Gamora

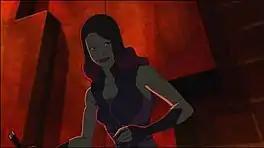
Gamora as she appears in the animated series "Guardians of the Galaxy".

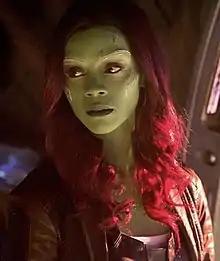
Zoe Saldaña as Gamora in "Avengers: Infinity War" (2018).

Zoe Saldaña portrays Gamora in media set in the Marvel Cinematic Universe. She first appears in the live-action film "Guardians of the Galaxy" (2014), before making subsequent appearances in the live-action films "Guardians of the Galaxy Vol. 2" (2017) and "" (2018). Furthermore, Saldaña also portrays an alternate timeline version of Gamora in the live-action film "" (2019) and reprised the role in the 2023 film "Guardians of the Galaxy Vol. 3". Additionally, Ariana Greenblatt portrays a young Gamora in "Infinity War" while Cynthia McWilliams voices an alternate timeline variant in the Disney+ animated series "What If...?".